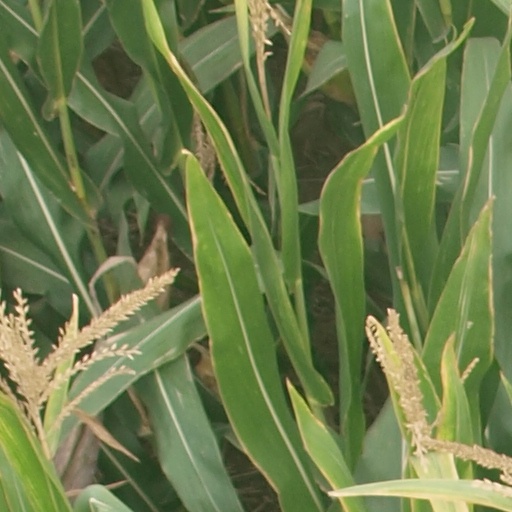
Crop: maize; corn